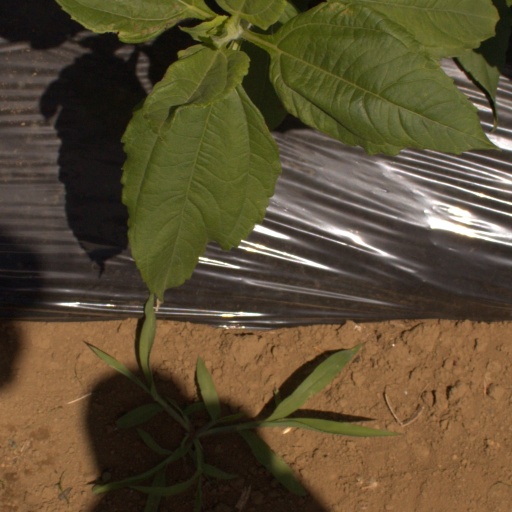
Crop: Jerusalem artichoke